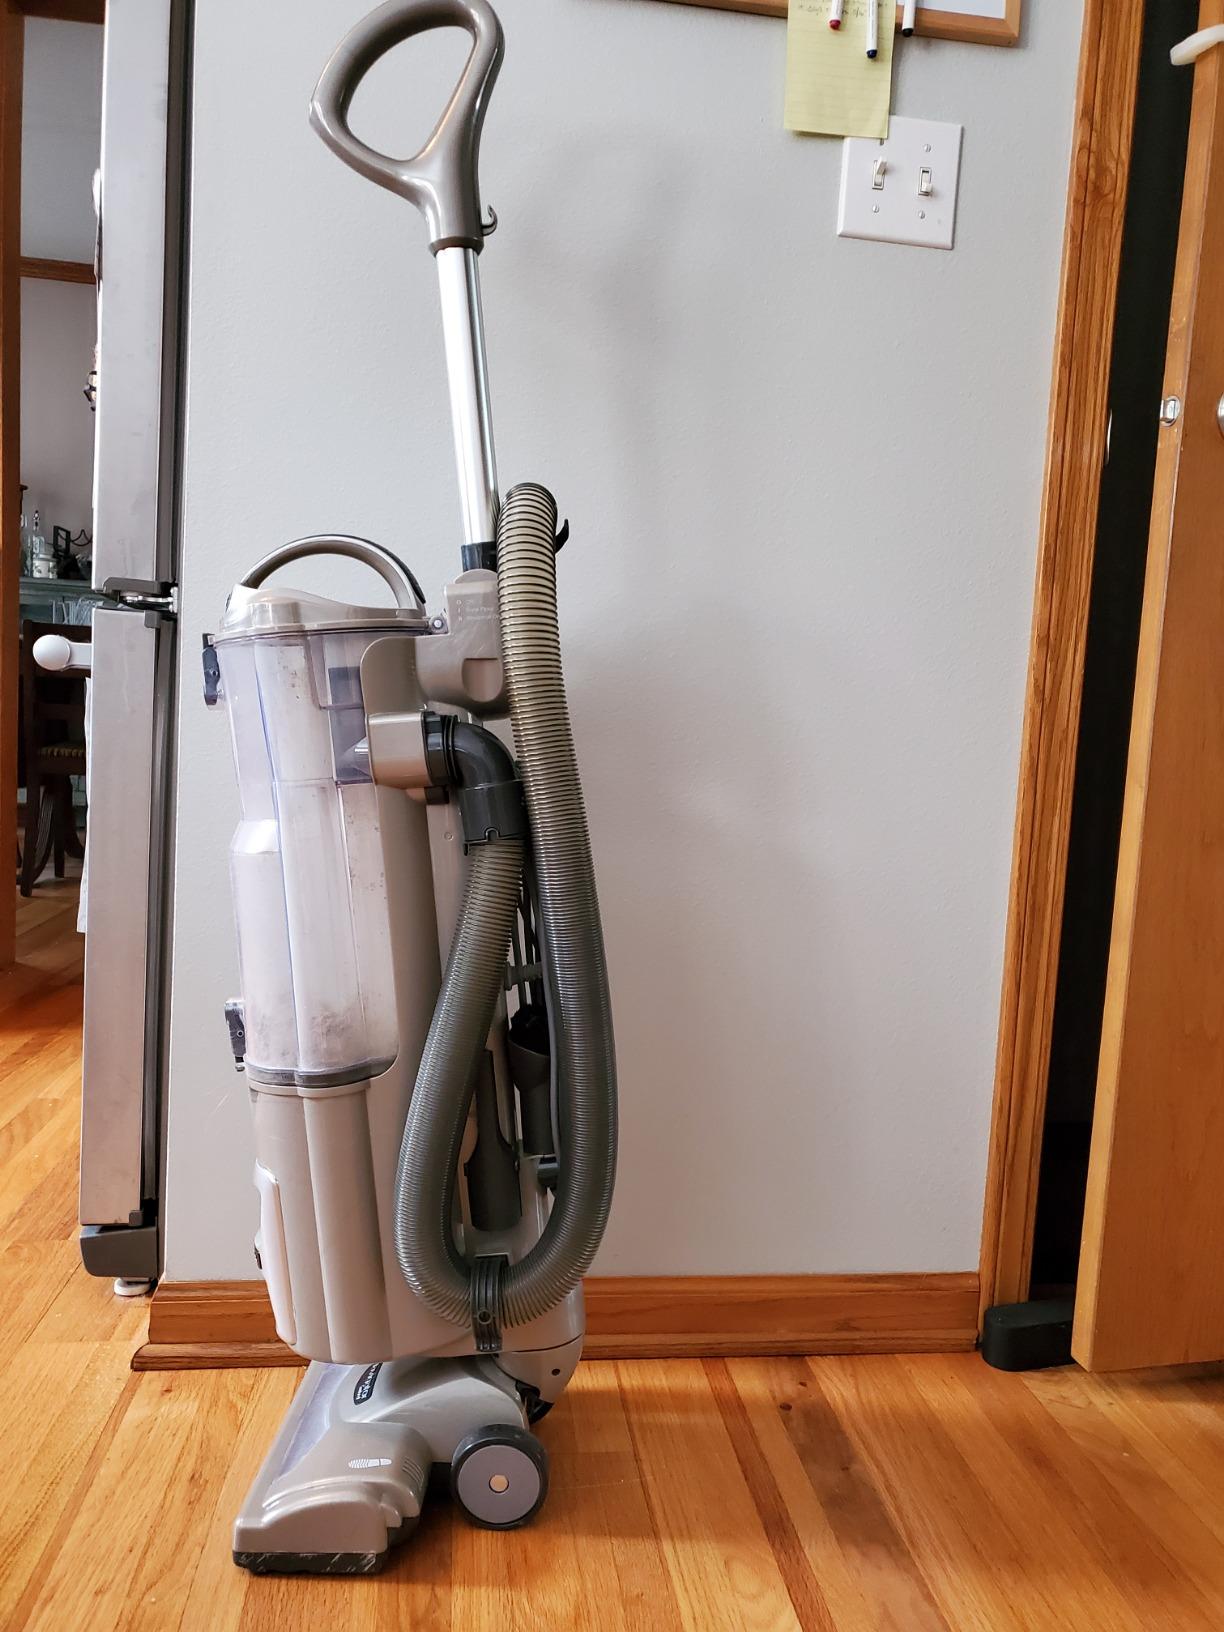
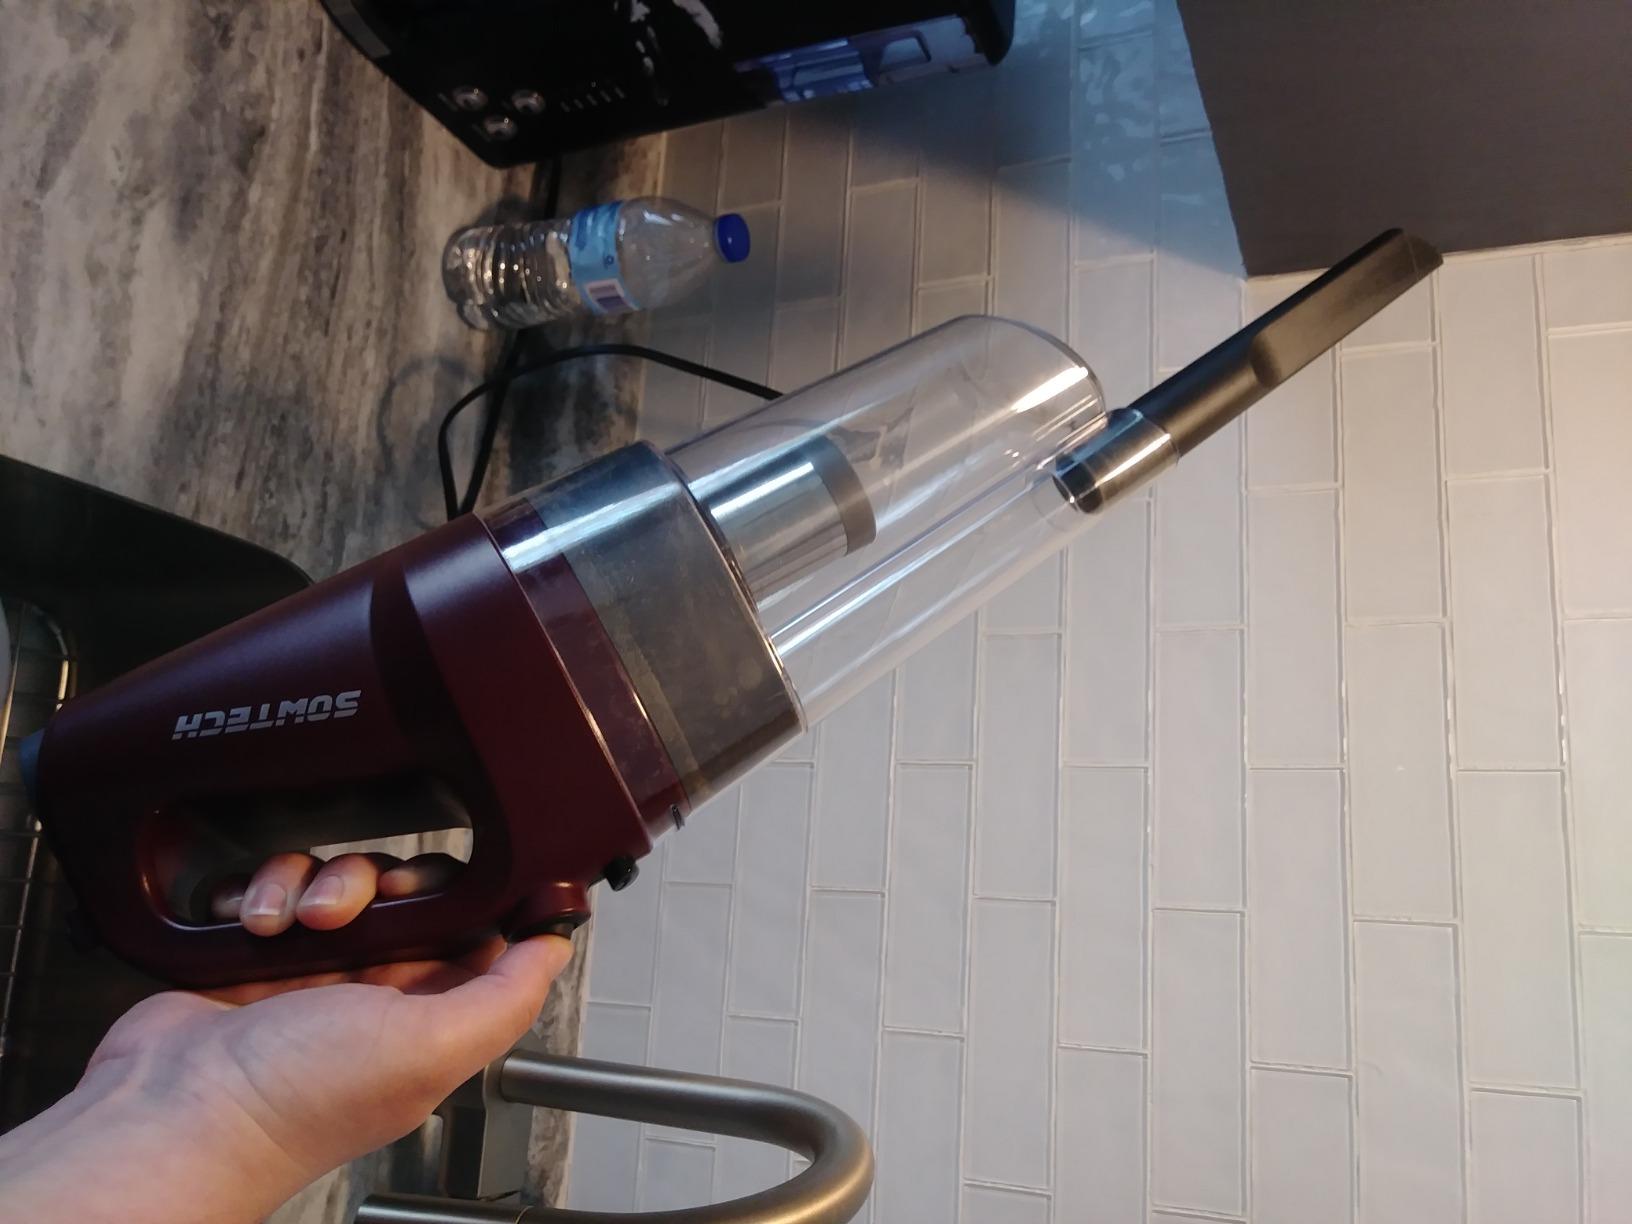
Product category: items_vacuum
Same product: no